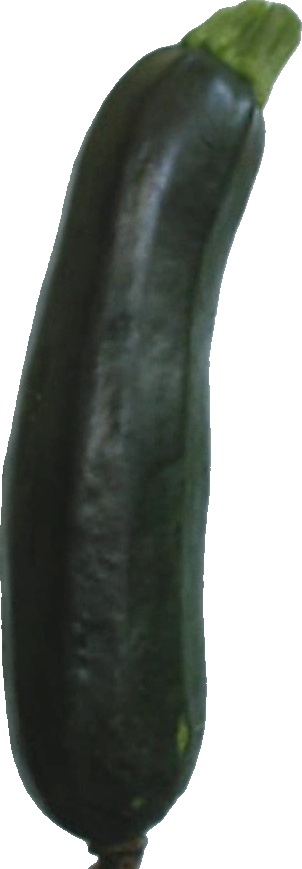
Label: zucchini_dark_1